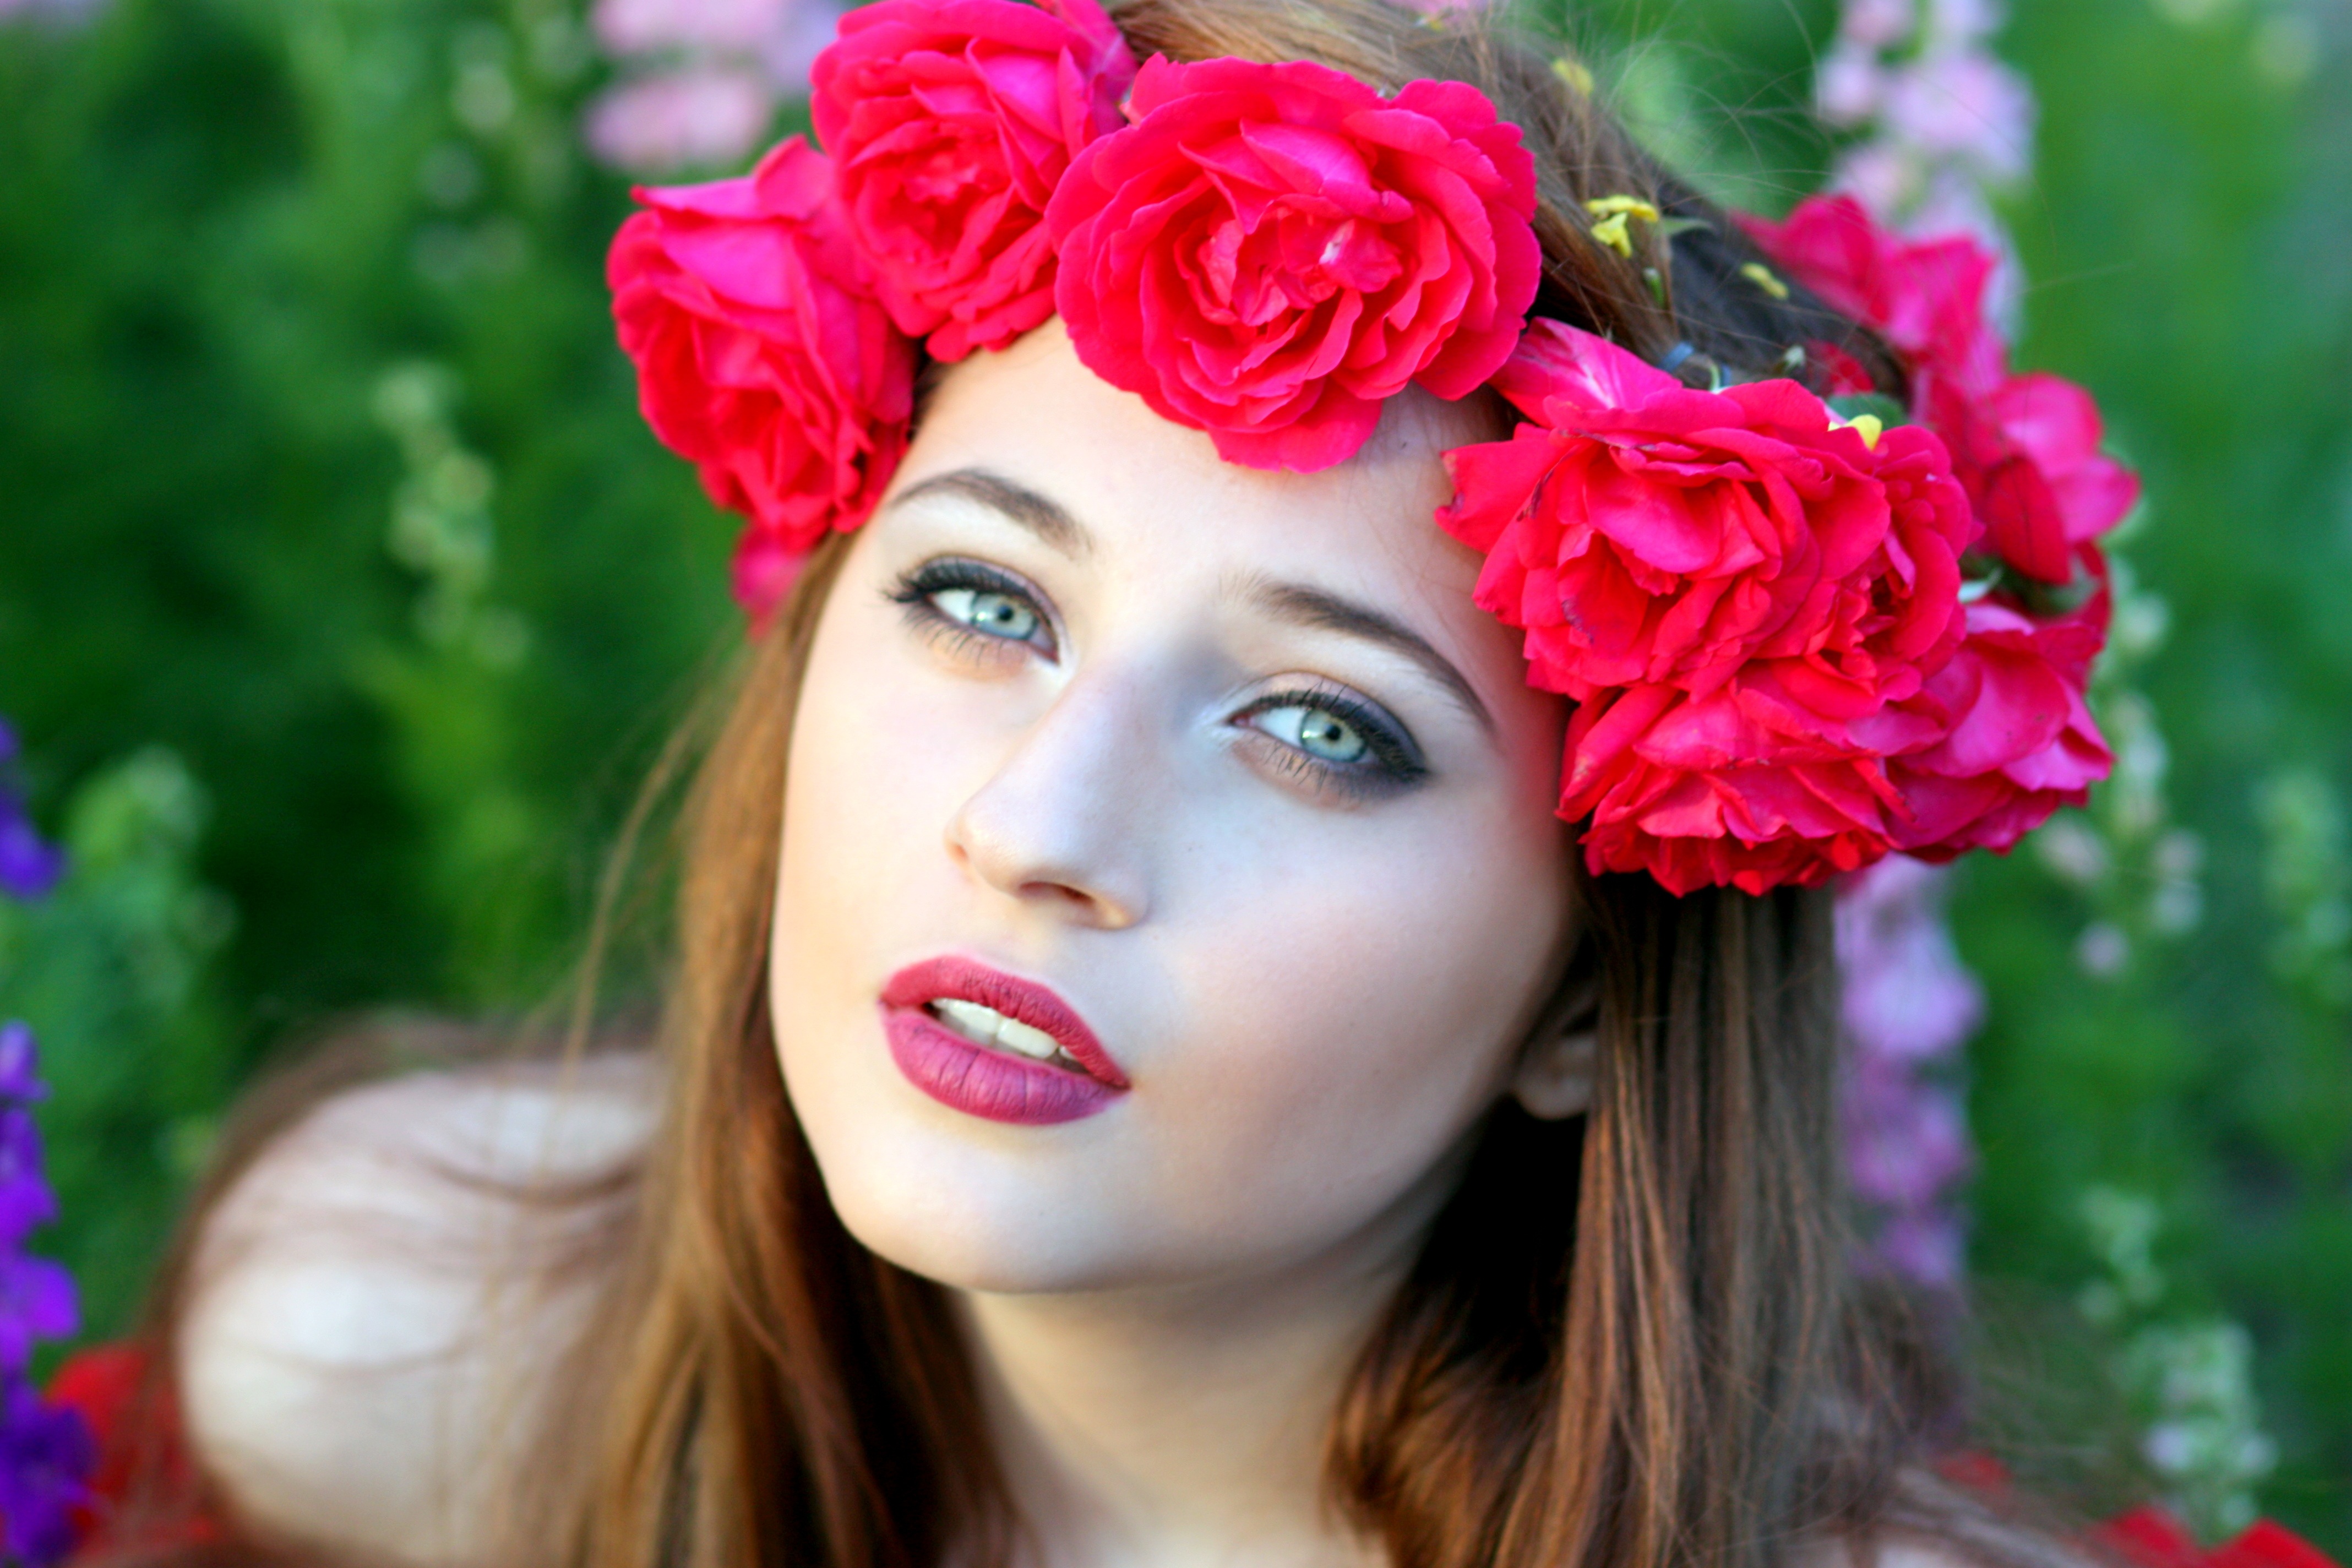
plant, girl, woman, flower, red, color, fashion, clothing, lady, pink, wreath, flowers, roses, dress, petals, head, beauty